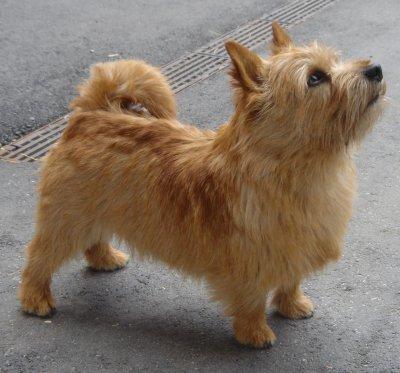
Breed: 203-n000016-Norwich_terrier